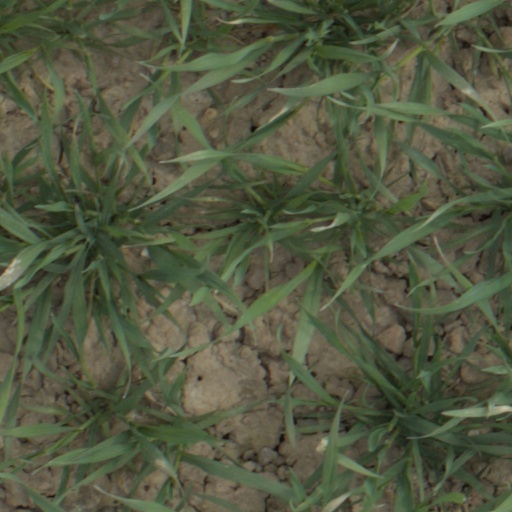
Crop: wheat